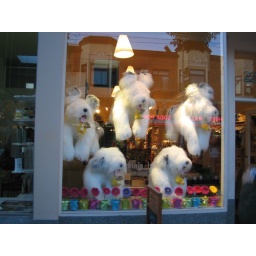
flying dogs in shop window